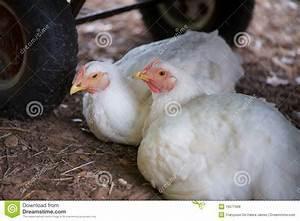
chicken